O'Higgins F.C.

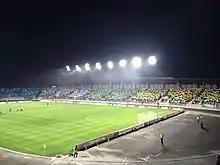
The new Estadio El Teniente in its inauguration match against Lanús

On 10 December 2013, in front of a sold-out Estadio Nacional de Chile, O'Higgins clinched a victory against the Crusaders, with Pablo Hernández scoring the only goal of the match, who ultimately entered club history and in the hearts of the fans as the person to give the club its first Primera División league title.